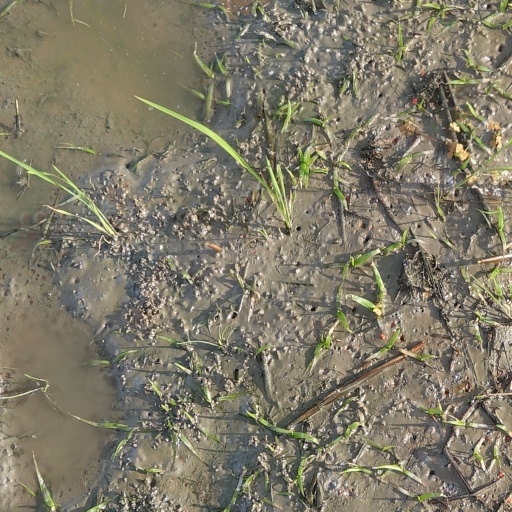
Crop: rice